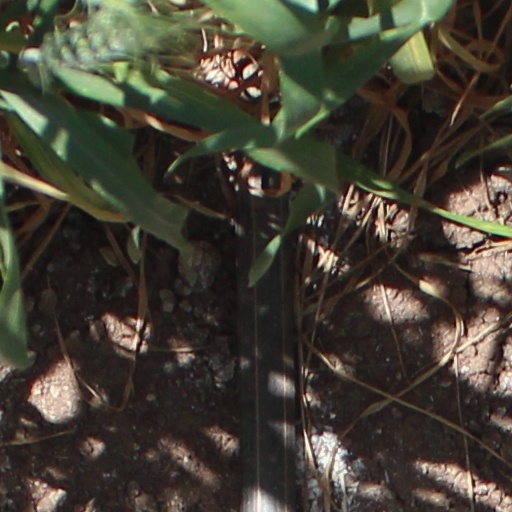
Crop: wheat